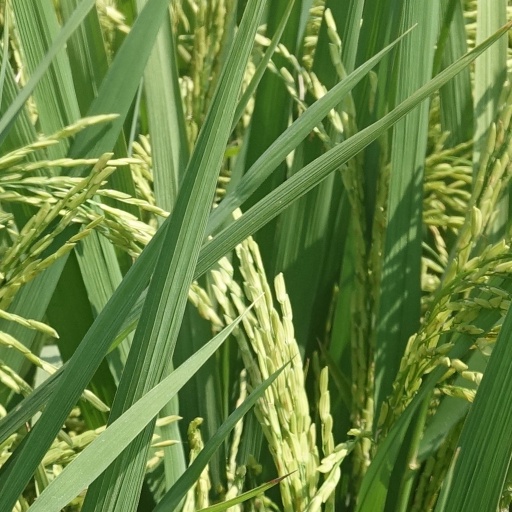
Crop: rice